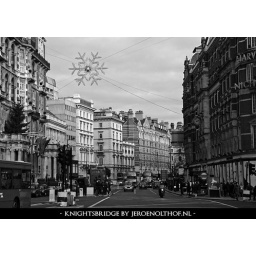
Knightsbridge in black & white